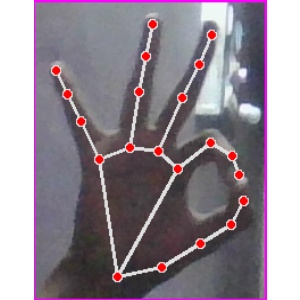
अक्षर: ण